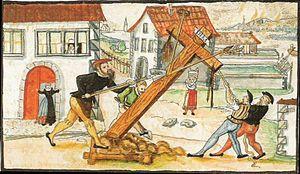
Klaus Hottinger né à Zollikon et mort le 15 mars à Lucerne en Suisse, est un cordonnier et disciple de Zwingli.